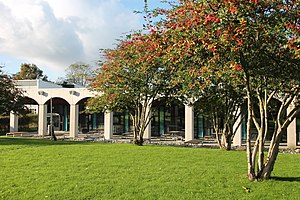
Gladsaxe Gymnasium
Gladsaxe Gymnasium
Gladsaxe Gymnasium
Gladsaxe Gymnasium er et gymnasium med omkring 1.200 elever og ca. 100 lærere placeret geografisk omtrent i midten af Gladsaxe Kommune ved rundkørslen, der forbinder bydelene Søborg, Buddinge, Bagsværd og til dels Mørkhøj.